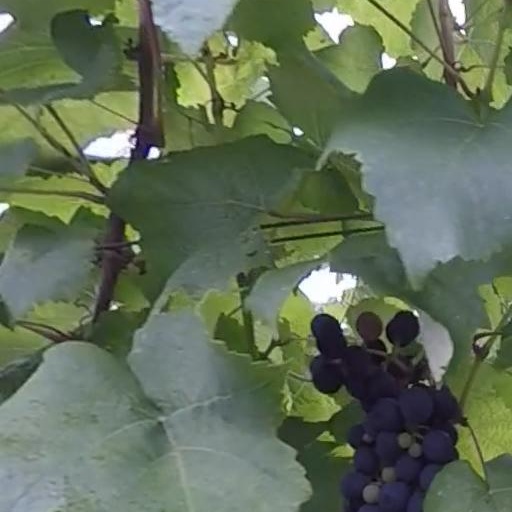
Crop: grape